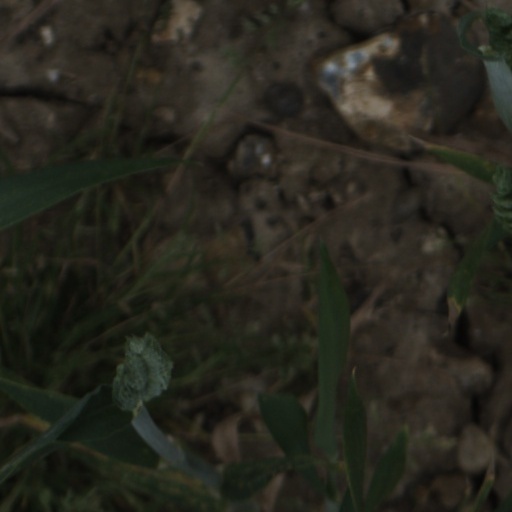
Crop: wheat